Secret Number

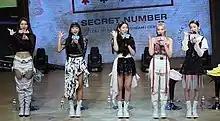
Secret Number at "Who Dis?" debut showcase on May 19, 2020.

On April 29, 2020, the members were revealed in a dance cover video published on YouTube along with the group name Secret Number. On May 6, 2020, Vine Entertainment announced that Secret Number would release their debut single album "Who Dis?" on May 19. The members were officially introduced individually from May 11 to 14 (in order: Jinny, Léa, Soodam, Dita, and Denise). The debut single album consisting of two tracks, lead single "Who Dis?" and "Holiday", was released on May 19. The group made their broadcast debut on KBS2's "Music Bank" on May 22 where they performed their lead single "Who Dis?". On May 23, it was announced that the music video "Who Dis?" has more than 5 million views.